Independence Day (State of Somaliland)

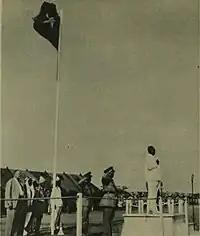
Somaliland Flying for the first time: The White and Blue Somali Flag at the Independence Celebrations on 26 June 1960 Prime Minister of the State of Somaliland and second president of Somaliland Muhammad Haji Ibrahim Egal salutes the flag.

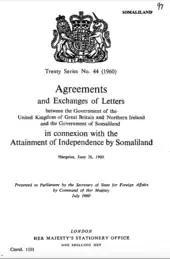
Agreements and Exchanges of Letters between the Government of the United Kingdom of Great Britain and Northern Ireland and the Government of Somaliland in connexion with the Attainment of Independence by Somaliland

On 26 June 1960, British Somaliland gained independence as the State of Somaliland. On 1 July, the country united with the former Italian Somaliland to become the Somali Republic. The anniversaries of both events are now celebrated as public holidays in Somaliland and Somalia.